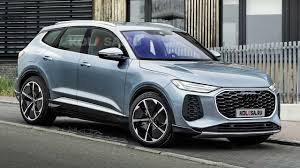
Label: noambulance